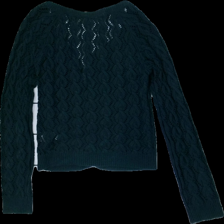
View: back
Type: Cardigan
Category: Ladies
Brand: Soul River
Colors: Blue
Material: 100% cotton
Pattern: Geometric print
Cut: Regular
Size: M
Season: All
Price range: 50-100
Recommended usage: Reuse